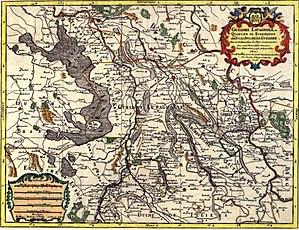
Gueldre Espagnole